Medieval Kannada literature

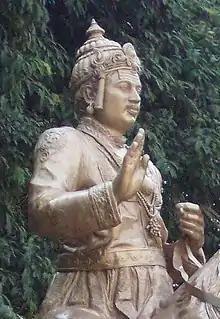
Statue of Basavanna in Bangalore

Among early Shaiva writers Durgasimha who wrote "Panchatantra" in 1025. He was a minister in the court of Western Chalukya King Jayasimha II. Here he mentions many of his predecessors and contemporaries. Harihara, (also known as Harisvara) was patronised by Hoysala King Narasimha I and wrote the "Girijakalyana" (1165) in the old "champu" style describing the marriage of Shiva and Parvati in ten sections. He came from a family of accountants ("karanikas") from Halebidu and spent many years in Hampi writing more than one hundred "ragales" (poems in blank verse) in praise of Virupaksha (a form of Shiva). Raghavanka was the first to introduce the "Shatpadi" metre into Kannada in his "Harishchandra kavya" (1165) which is considered a classic even though it occasionally violates strict rules of Kannada grammar.